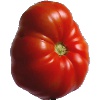
Label: Tomato 3